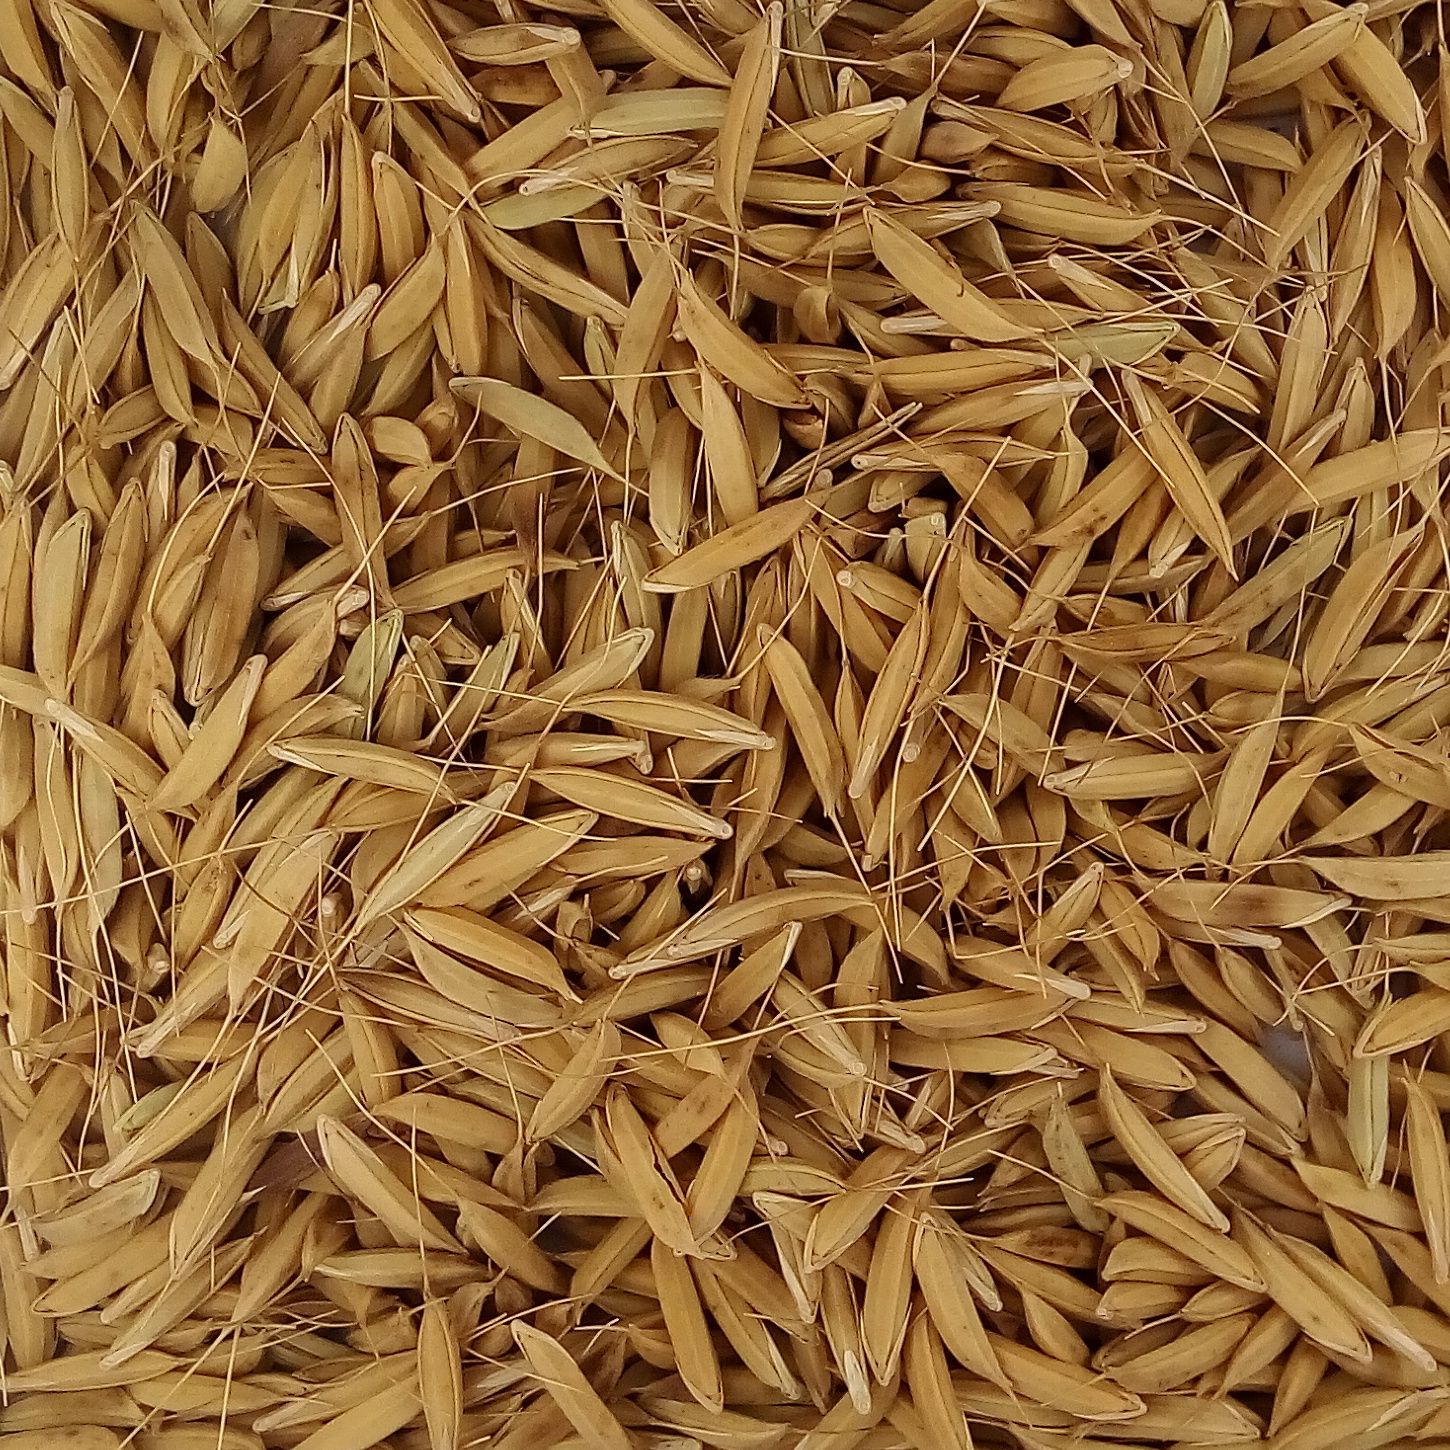
Rice seed variety: CSR_30